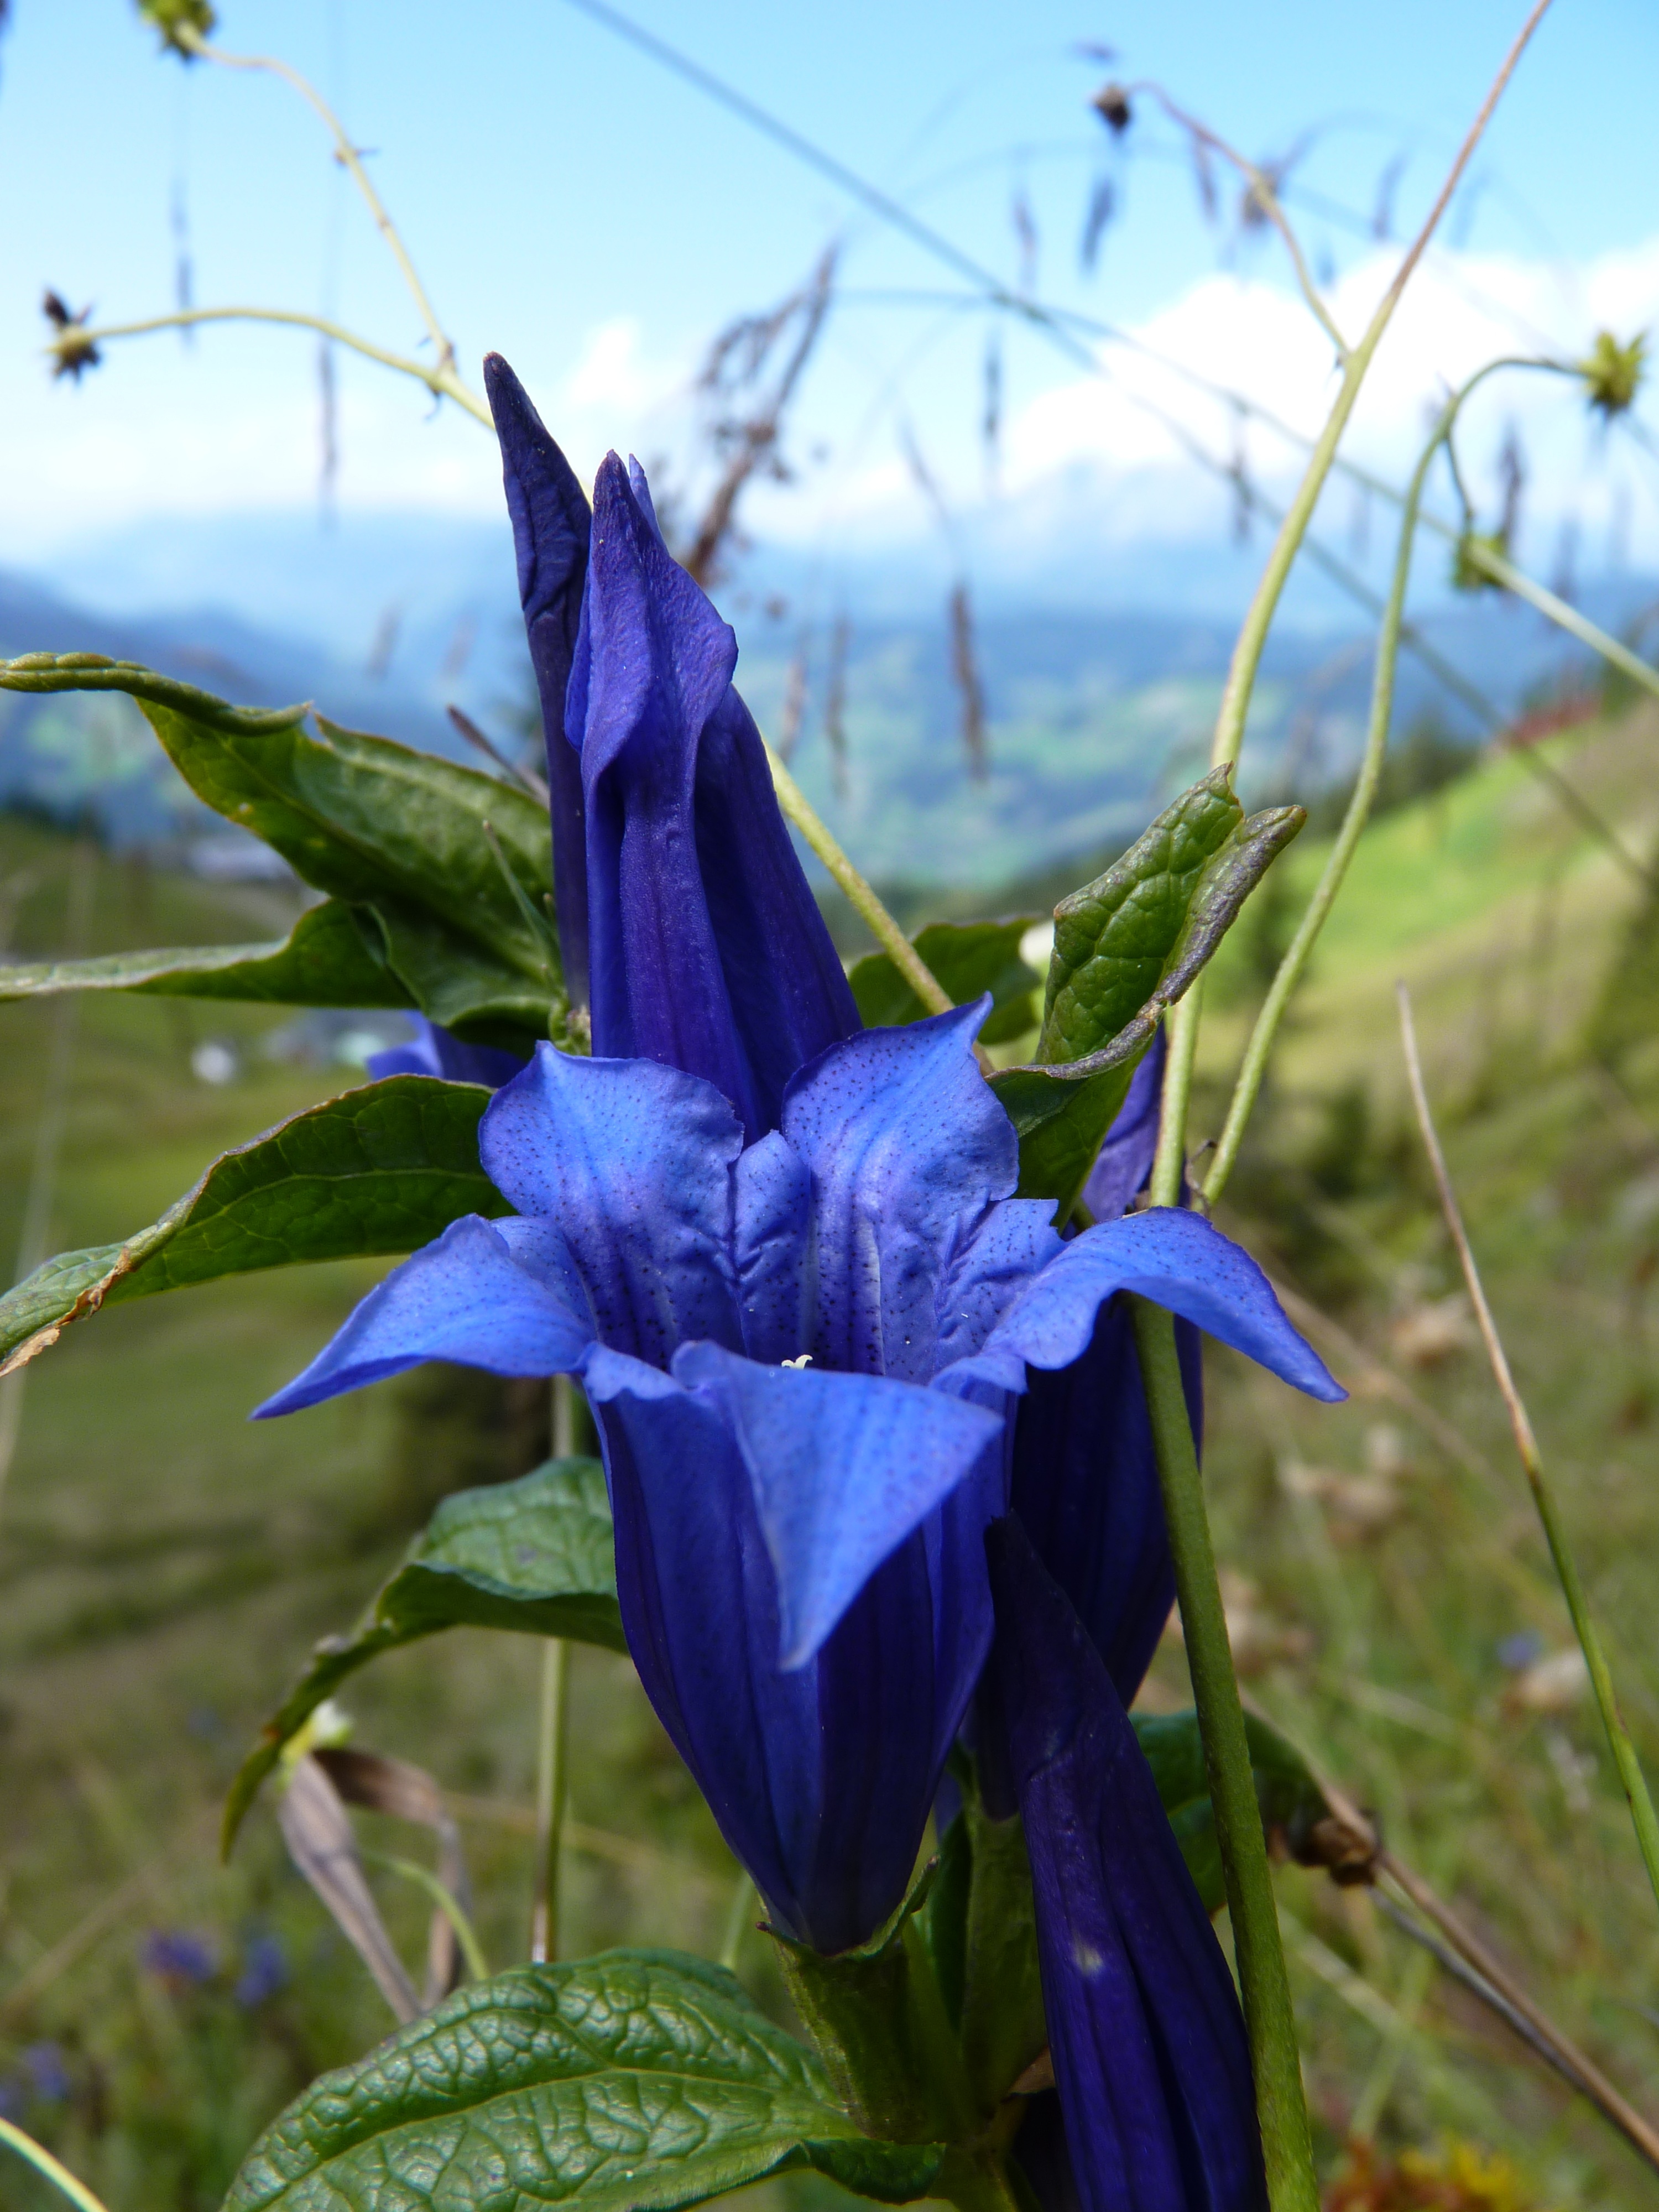
blossom, plant, flower, bloom, cup, alpine, botany, blue, close, flora, wildflower, gentian, flowering plant, bellflower family, harebell, plant stem, land plant